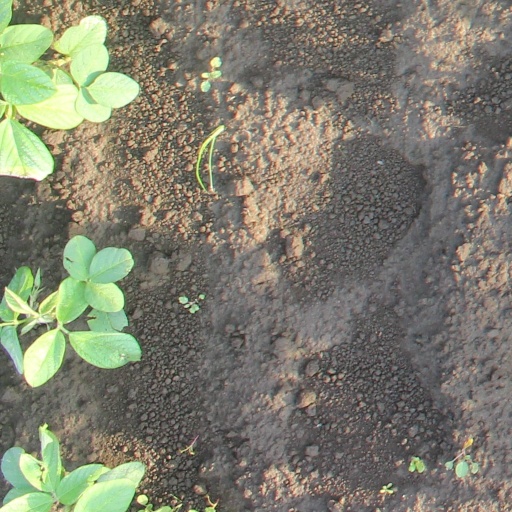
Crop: soybean